Tara Shine

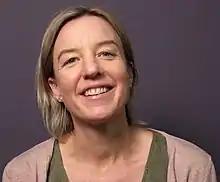
Tara Shine speaks for the International Institute for Environment and Development in 2019

Tara Shine is an Irish environmental scientist, policy advisor and science communicator. Her work considers climate change negotiations and capacity building. She is a former member of the United Nations Framework Convention on Climate Change Group of Experts. In 2020 Shine was announced as one of the speakers for the Royal Institution Christmas Lectures.